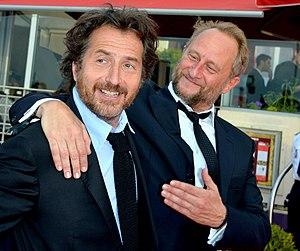
Édouard Baer et Benoît Poelvoorde au festival de Cabourg
Akoibon est une comédie française réalisée par Édouard Baer, sortie le 13 avril 2005.